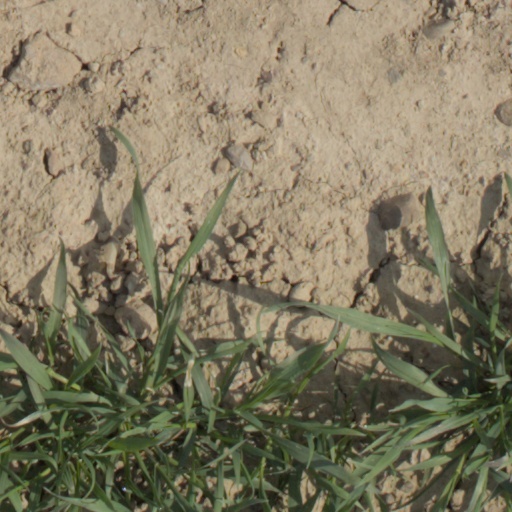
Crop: wheat